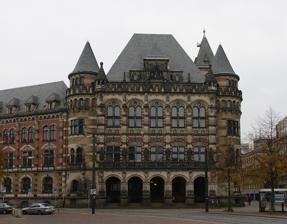
Country: Germany
Year built: 1906
Courthouse in Bremen, Germany 53°4′27″N 8°48′37″E / 53.07417°N 8.81028°E / 53.07417; 8.81028 Landgericht Bremen (Bremen Courthouse) The Landgericht Bremen is the courthouse of the State of Bremen on the Domsheide in the old town of Bremen , Germany. It was built in the late 19th century in the French Renaissance style and completed in 1906. It has been a listed building since 1992. In addition to the judicial services of the regional court, the building houses sections of the Public Prosecutor's department ( Staatsanwaltschaft ) and of the district court ( Amtsgericht ). History and architecture The Bremen Courthouse in 1900 The courthouse and remand prison were built from 1891 to 1895 and from 1902 to 1906 by the Oldenburg architects Ludwig Klingenberg (1840–1924) and his partner Hugo Weber. Together with the two wings of the remand prison, the sprawling complex extends over an entire block. The design is based on the functional requirements of its judicial services although its staircase and courtroom fully reflect the sophistications of the period. The outer walls are inspired by French Renaissance architecture, especially features from the Château de Blois , and are richly decorated. The statue of Justice on Ostertorstraße is the work of Rudolph Lauer (1852–1900). Largely spared by the effects of the war , the building has been restored on several occasions. A plaque on the Ostertorstraße reads: Dies Haus ist gewidmet dem Rechte zum Schutz – dem Boesen zum Trutz (This building is dedicated to upholding the law and to defying evil). The impressive sandstone and bronze decorations of the cornice include lions, the heads of Megaera and Medusa , and dragons spouting rainwater. The massive round towers, the diamond-shaped decorations on the facade, the granite window frames together with the bas-reliefs , the round-arched windows and the combination of styles are all typical of the Wilhelmistic chapter of Historicist architecture. Stained-glass windows depict the Ten Commandments above the entrance and the cardinal virtues in the first floor windows overlooking Violenstraße. The figures of animals and birds decorating the corbels symbolize vice in the struggle for virtue. The Hanseatic Arms are presented in the form of a maiolica crest representing shipping and trade. Gallery Kaiser Wilhelm statue Cornice Entrance to courtyard Corbel Side view Facade with dedication plaque Round tower See also Forum am Wall (adjacent to the Courthouse) References